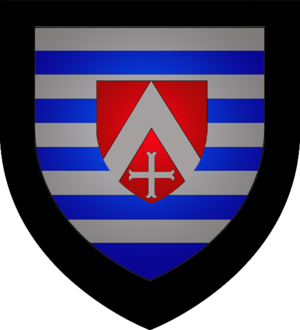
Armoiries de la commune luxembourgeoise d'Ell
Ell est une localité luxembourgeoise et le chef-lieu de la commune portant le même nom située dans le canton de Redange.
Cette page donne les armoiries des communes du Luxembourg.